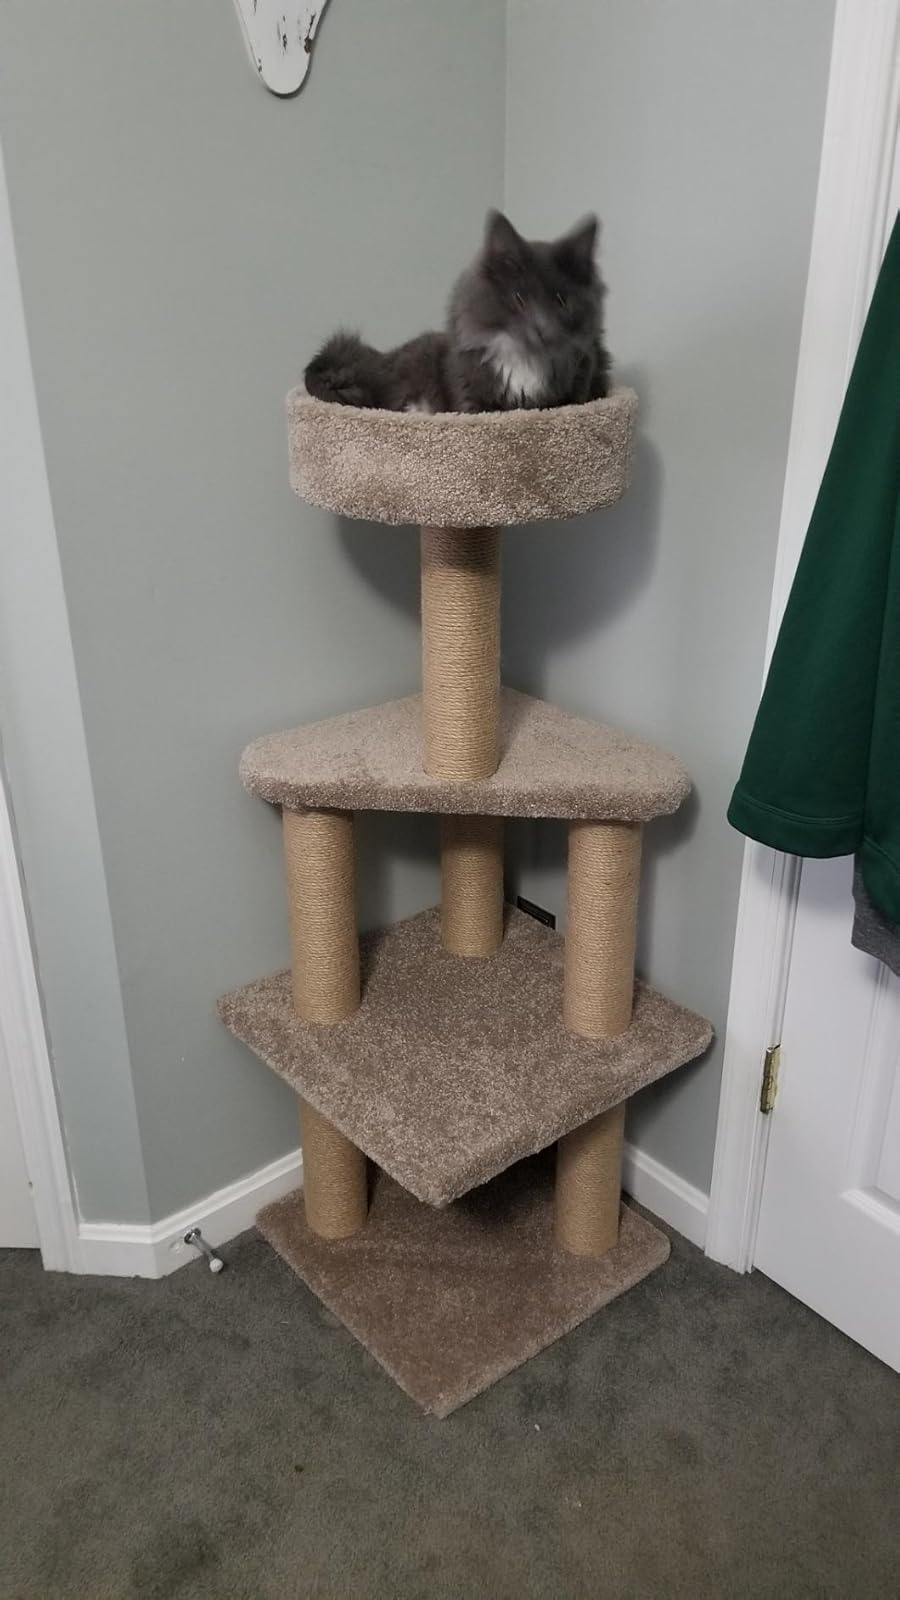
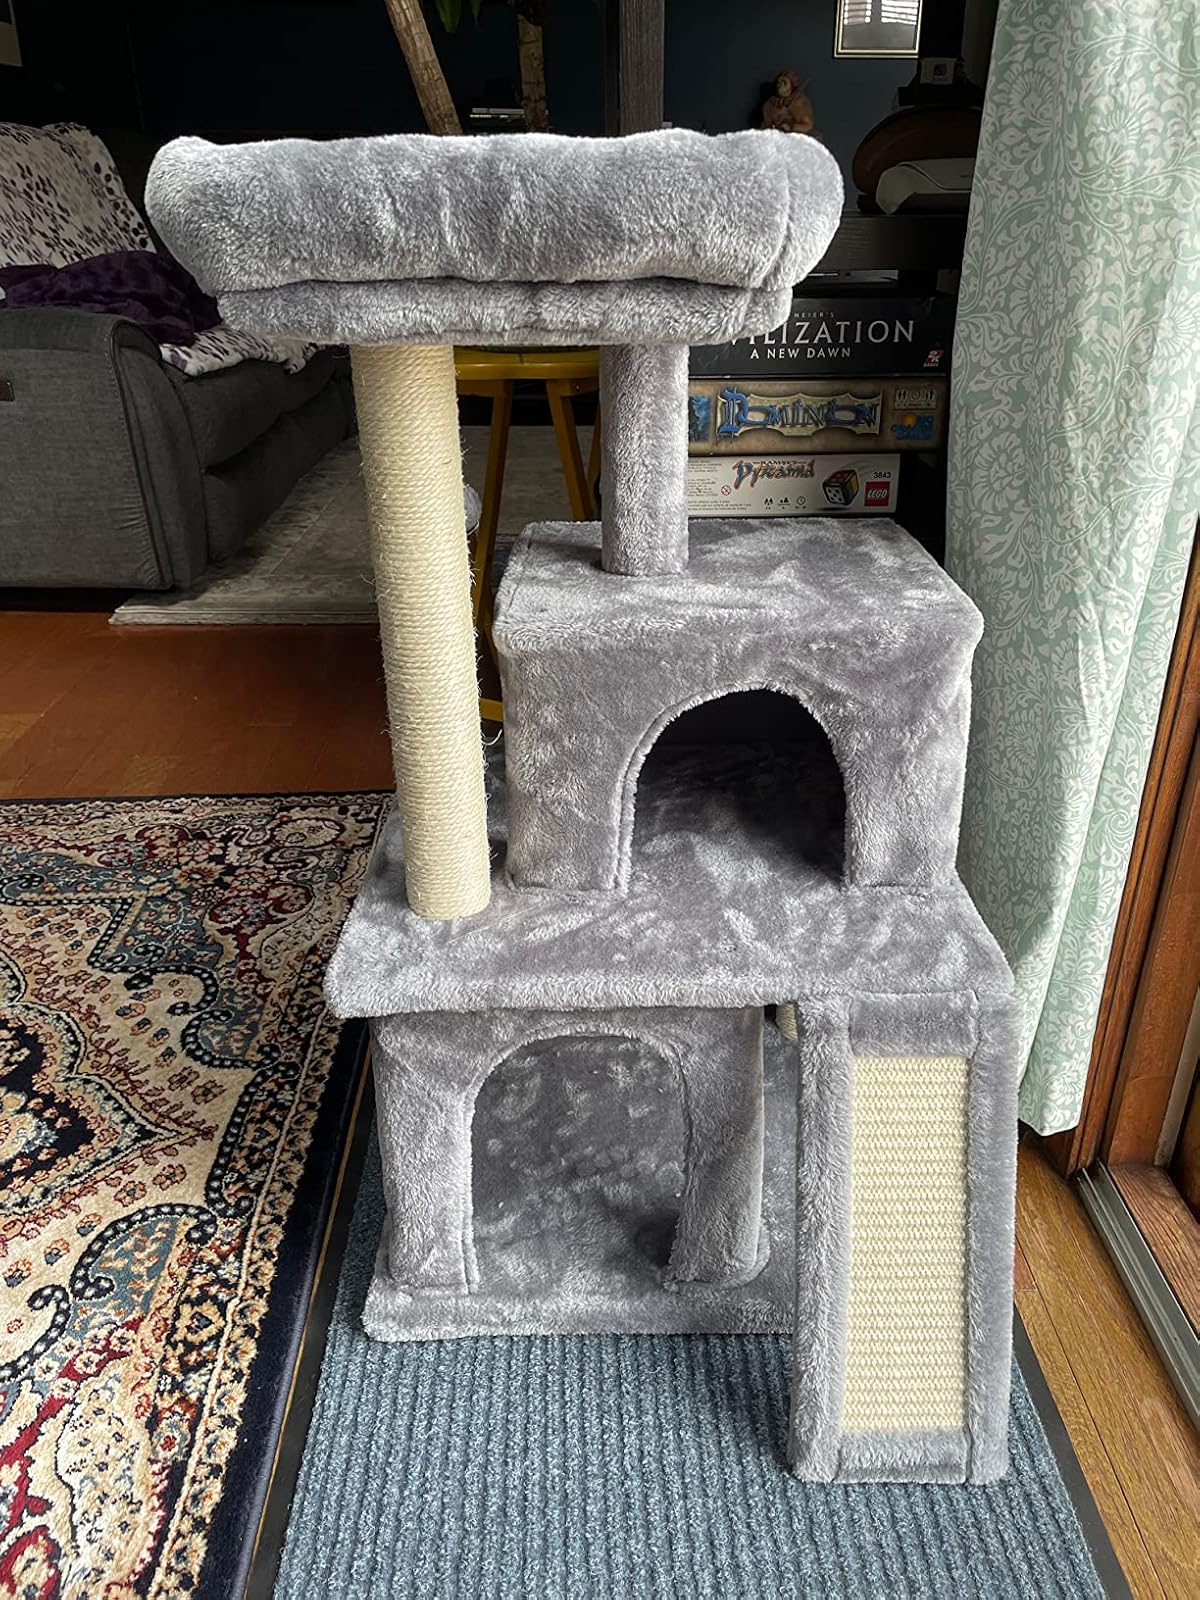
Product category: items_cat tree
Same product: no